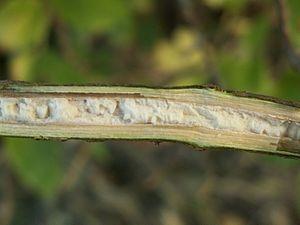
Le Grand Sureau ou Sureau noir est une espèce d'arbrisseaux ou d'arbustes caducifoliés à croissance rapide. Il est présent en Europe, en Asie de l'Ouest et en Afrique du Nord, excepté les régions montagneuses.